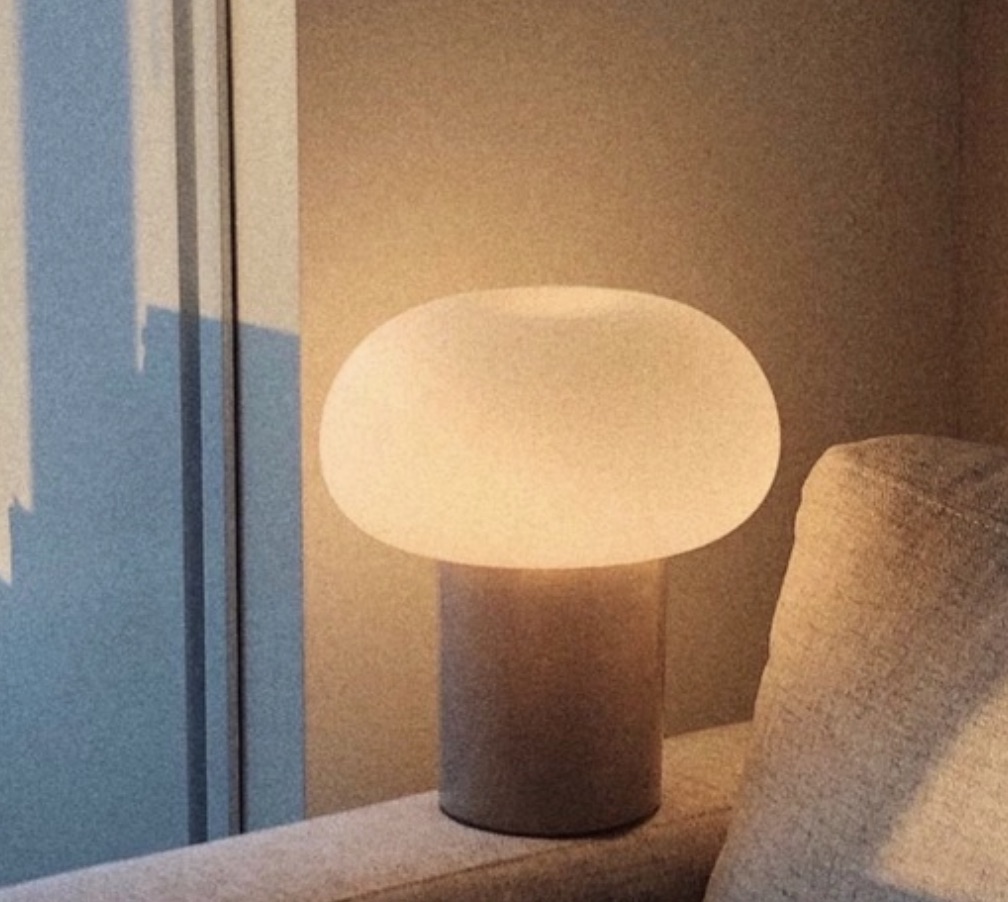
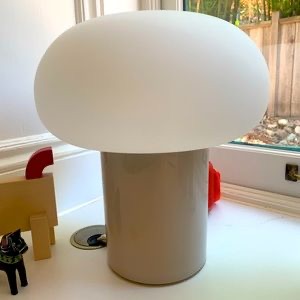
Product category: misc
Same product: yes